Ecuador

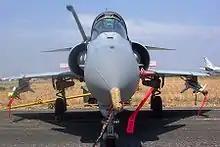
Ecuadorian Air Force (FAE)

The executive branch is led by the president. The president is accompanied by the vice-president, elected for four years (with the ability to be re-elected only once). As head of state and chief government official, he is responsible for public administration including the appointing of national coordinators, ministers, ministers of State and public servants. The executive branch defines foreign policy, appoints the Chancellor of the Republic, as well as ambassadors and consuls, being the ultimate authority over the Armed Forces of Ecuador, National Police of Ecuador, and appointing authorities. The acting president's wife receives the title of First Lady of Ecuador.